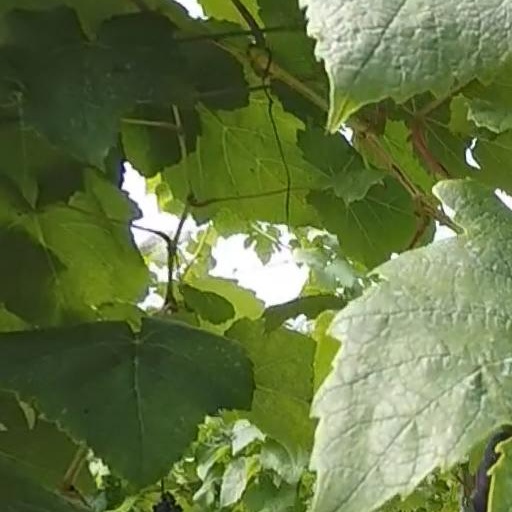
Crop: grape